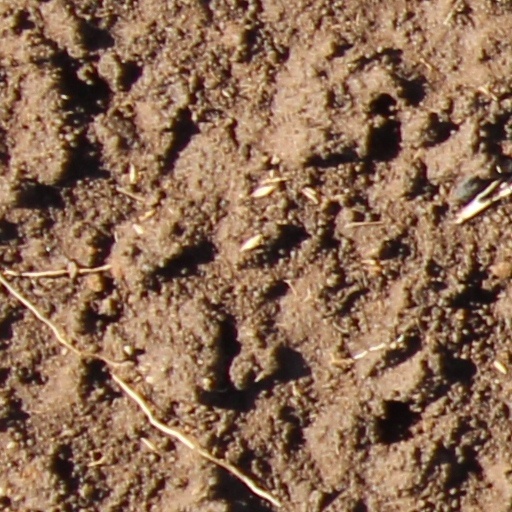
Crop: wheat